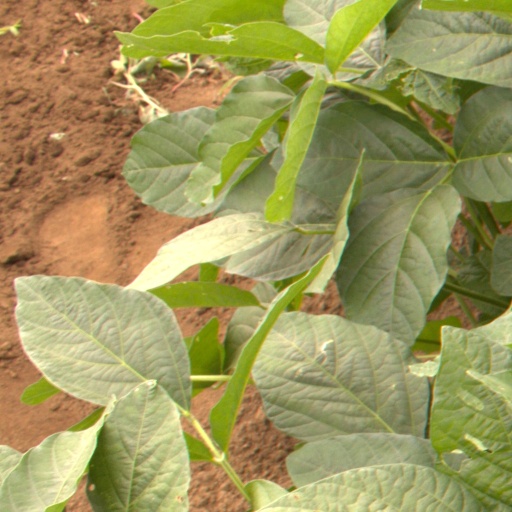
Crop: soybean